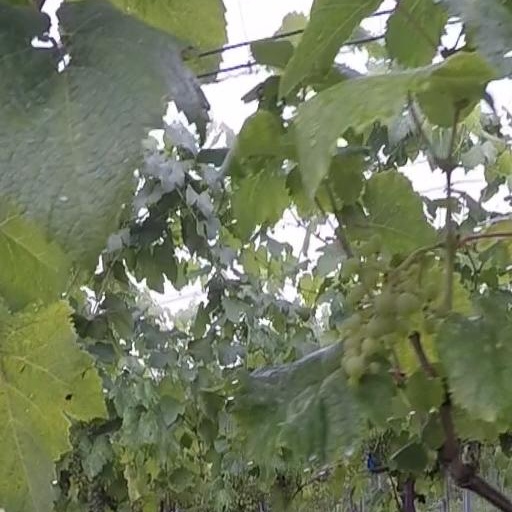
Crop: grape